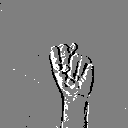
ASL letter: n